23rd Street station (IND Sixth Avenue Line)

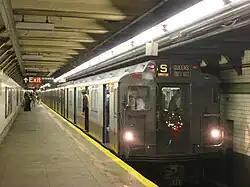
Holiday Train at the station

This underground station has two tracks and two side platforms. No crossover, crossunder, or mezzanine exists to allow a free transfer between directions. The PATH tracks, which were built 40 years before the Sixth Avenue Line, are behind the trackway walls where there would typically be the express tracks. The Sixth Avenue PATH tracks are on top of the express tracks used by the B and D, which were constructed in the mid-1960s using a "deep-bore" tunneling method and both sets of tracks are not visible from the platforms. A green trim line with a darker green border runs along both track walls, and appears to be obscured by support beams directly underneath 23rd Street. A similar trim line is present on the platforms walls, though is higher and thus is regularly obscured by the angled ceiling supports. The platform walls also have mosaic name tablets reading "23RD STREET" in white sans serif lettering on a dark green background and lighter green border. Small tile captions reading "23" in white lettering on black run below both trim lines.